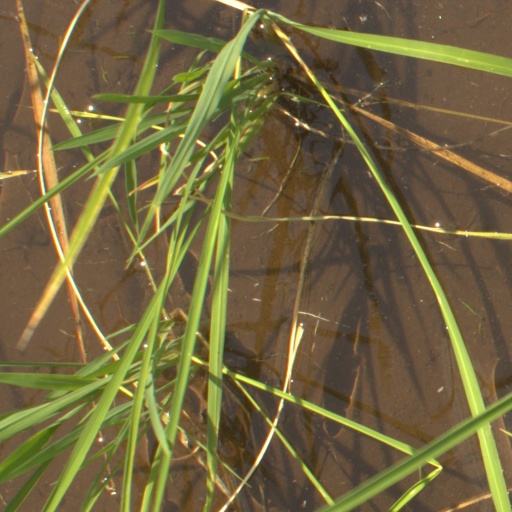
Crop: rice